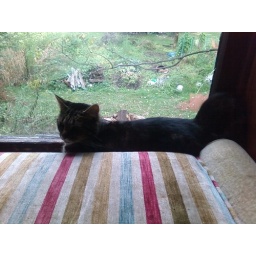
sleeping in the window seat